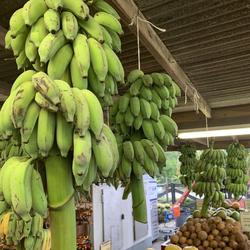
Label: Banana